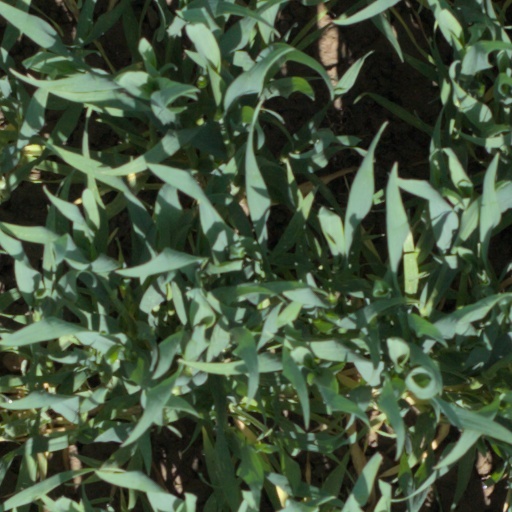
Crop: wheat